J. B. Fuqua

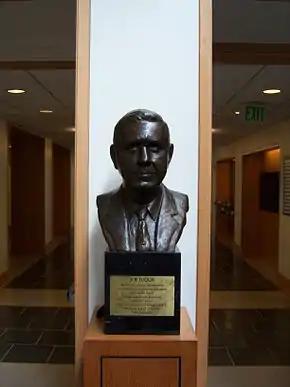
A bust of Fuqua in the Hall of Flags at the Fuqua School of Business

In the 1970s, Fuqua demonstrated his considerable gratitude to Duke University by donating $10 million to its business school, which was subsequently renamed after him, becoming the Fuqua School of Business. His giving to the university totaled almost $40 million. He was an honorary alumnus of Duke.